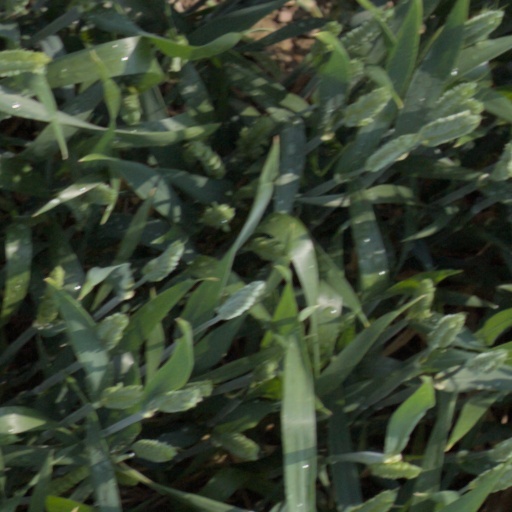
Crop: wheat